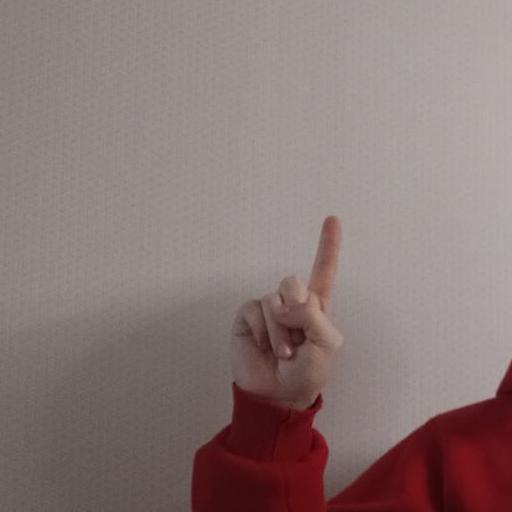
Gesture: one